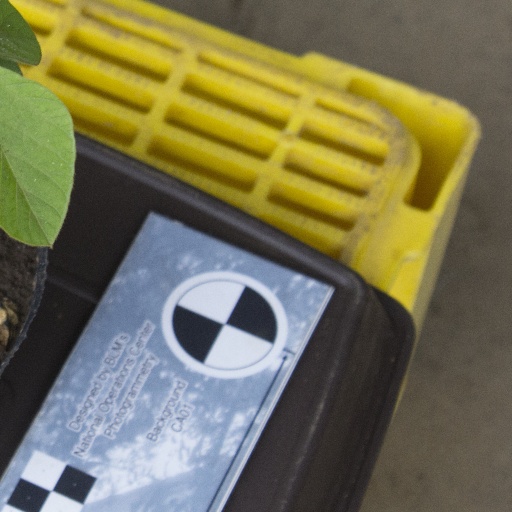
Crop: soybean